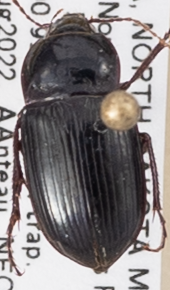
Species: Amara obesa
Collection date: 2022-08-09
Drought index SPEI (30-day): -1.69
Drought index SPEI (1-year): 0.646
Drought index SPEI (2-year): -0.88